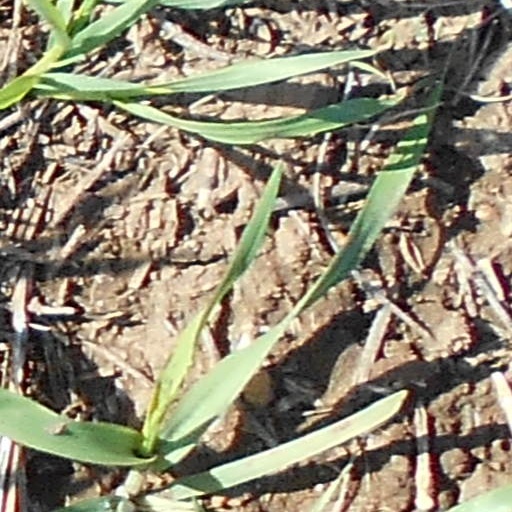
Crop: wheat